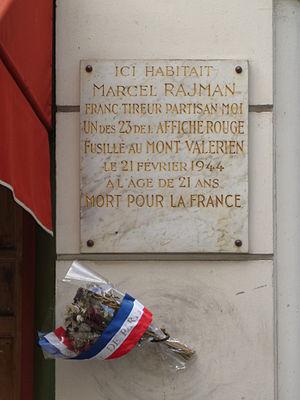
L’Affiche rouge est une affiche de propagande allemande placardée massivement en France sous l'Occupation, dans le contexte de la condamnation à mort de 23 membres des Francs-Tireurs et Partisans – Main-d'Œuvre Immigrée, résistants de la région parisienne, suivie de leur exécution, le 21 février 1944.
La rue des Immeubles-Industriels est une rue du 11ᵉ arrondissement de Paris, longue d'environ 180 mètres, elle est conçue dans les années 1860 et construite en 1872-1873, dans le contexte de la crise de l'industrie du meuble dans le faubourg Saint-Antoine à la fin du Second empire. L'homogénéité de ses constructions, l'utilisation du fer, de la pierre et de la brique caractéristique de cette époque et le projet économique et social fondateur en font une des rues remarquables de la capitale.
Marcel Rajman, dit Simon Maujean, dit Faculté, dit Michel, dit Michel Mieczlav, est un Juif polonais, soldat volontaire de l'armée française de libération Francs-tireurs et partisans - Main-d'œuvre immigrée, membre du Groupe Manouchian, chef du groupe d'action très actif « Stalingrad ».